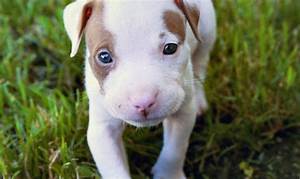
Label: cane